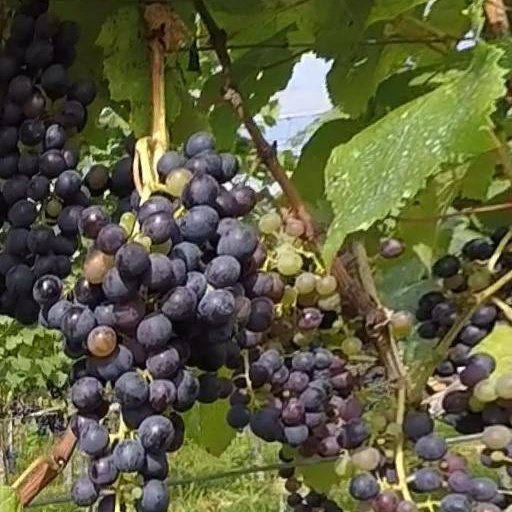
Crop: grape